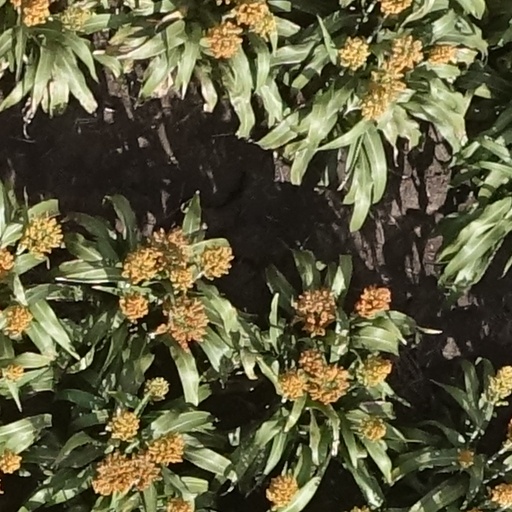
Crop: sorghum